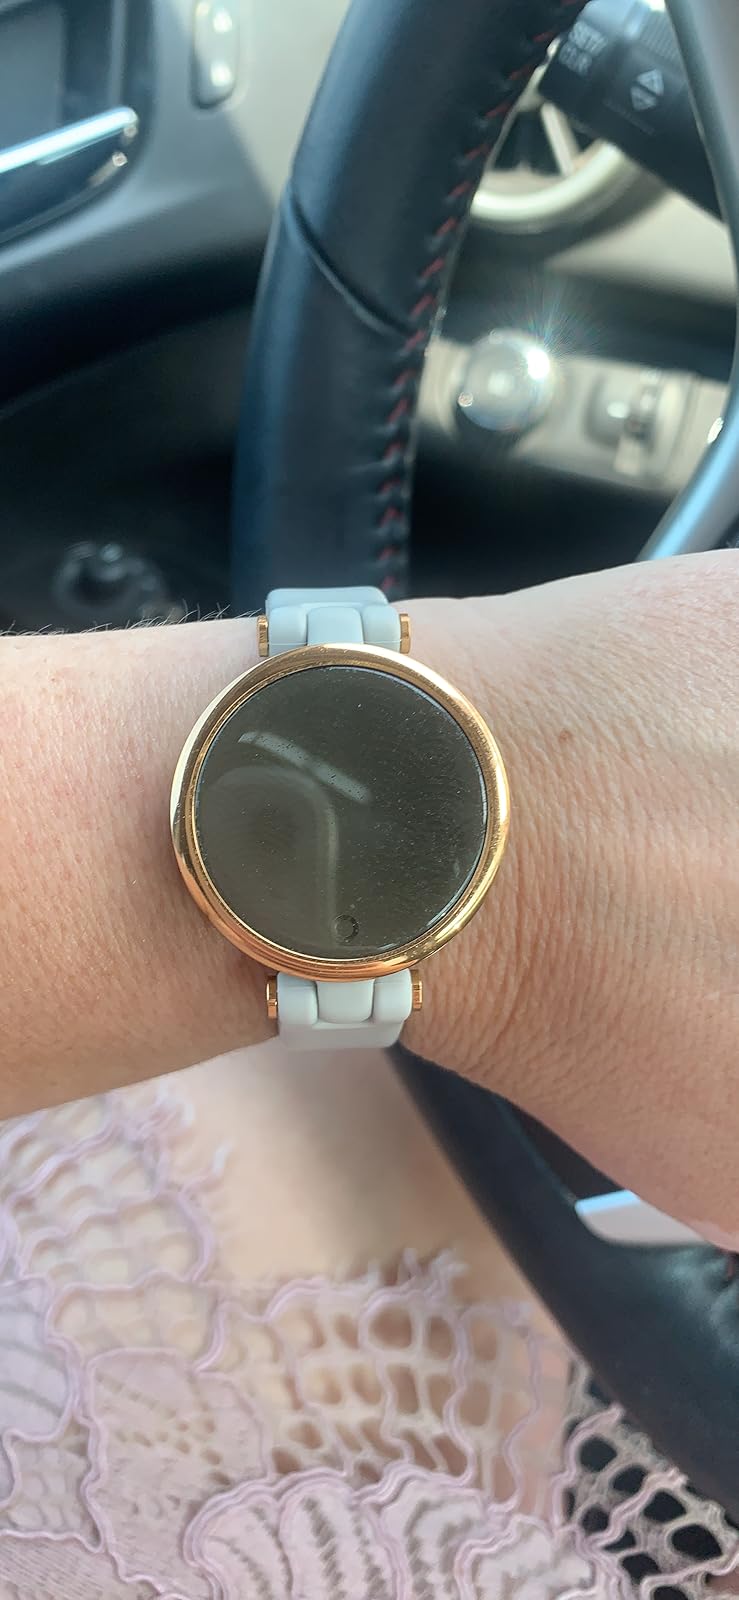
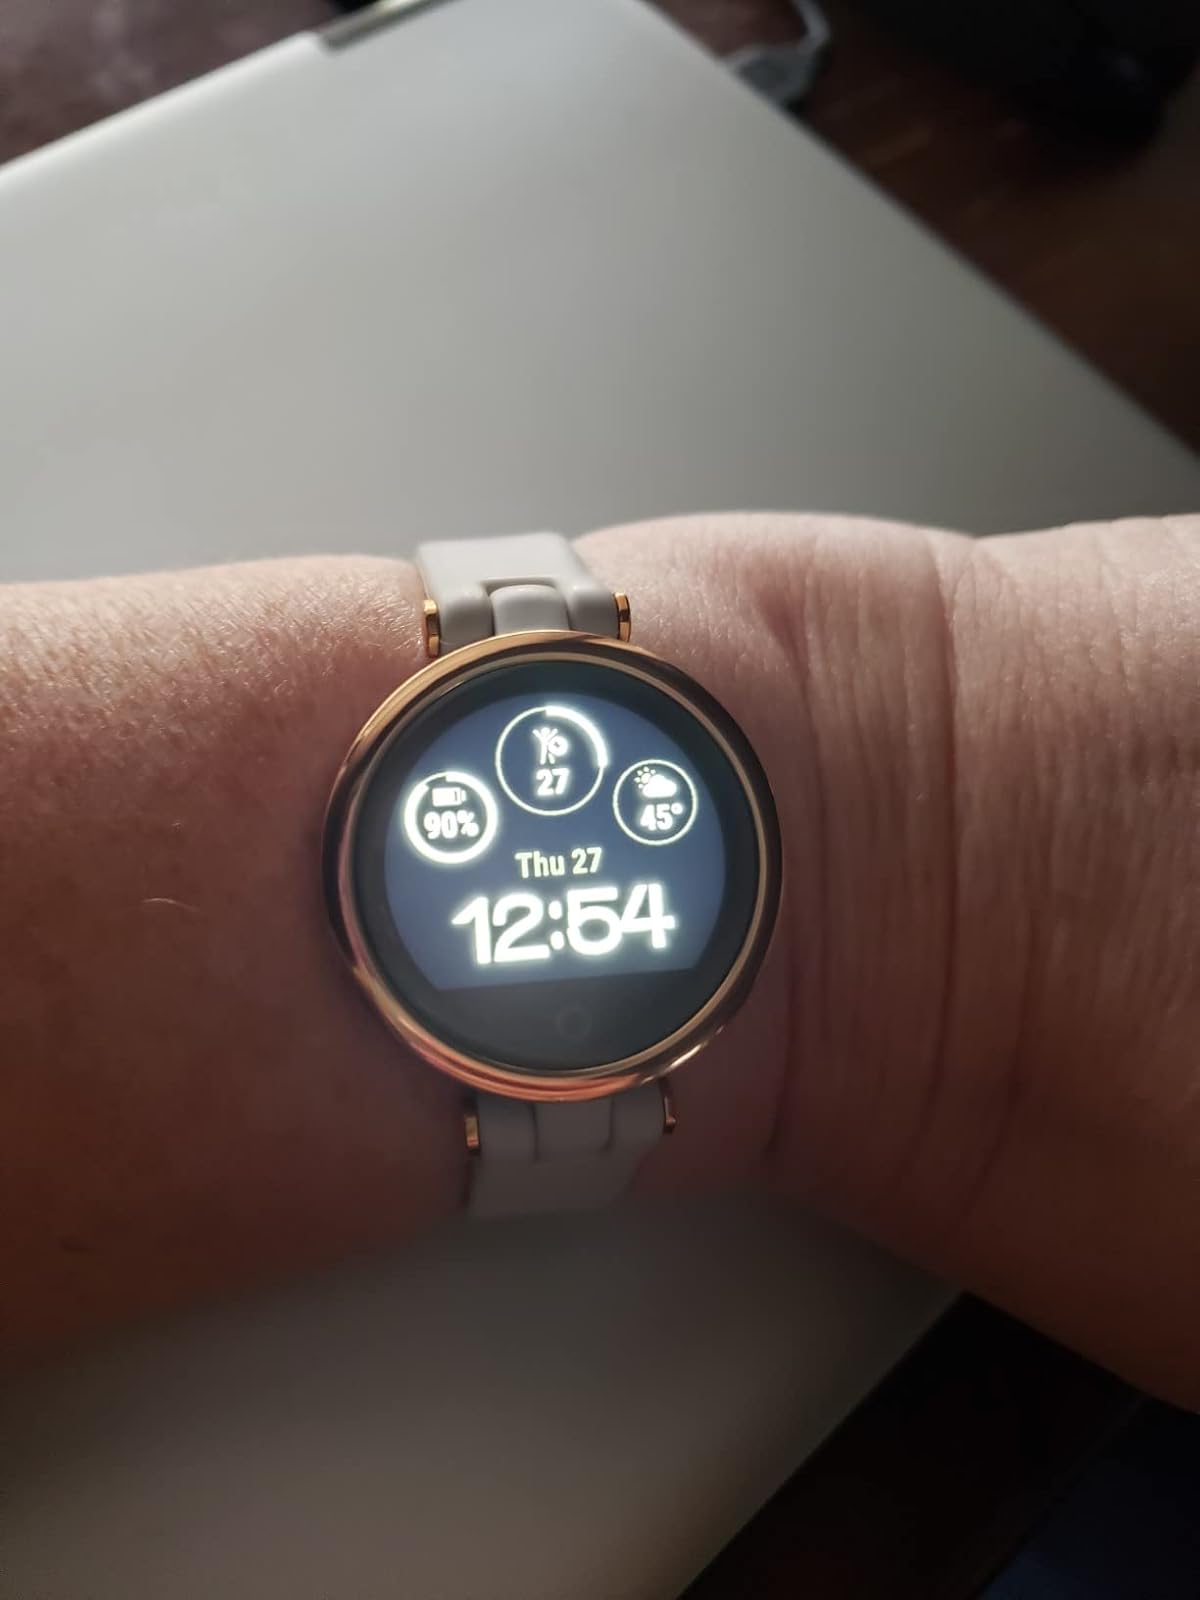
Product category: smartwatch
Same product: yes